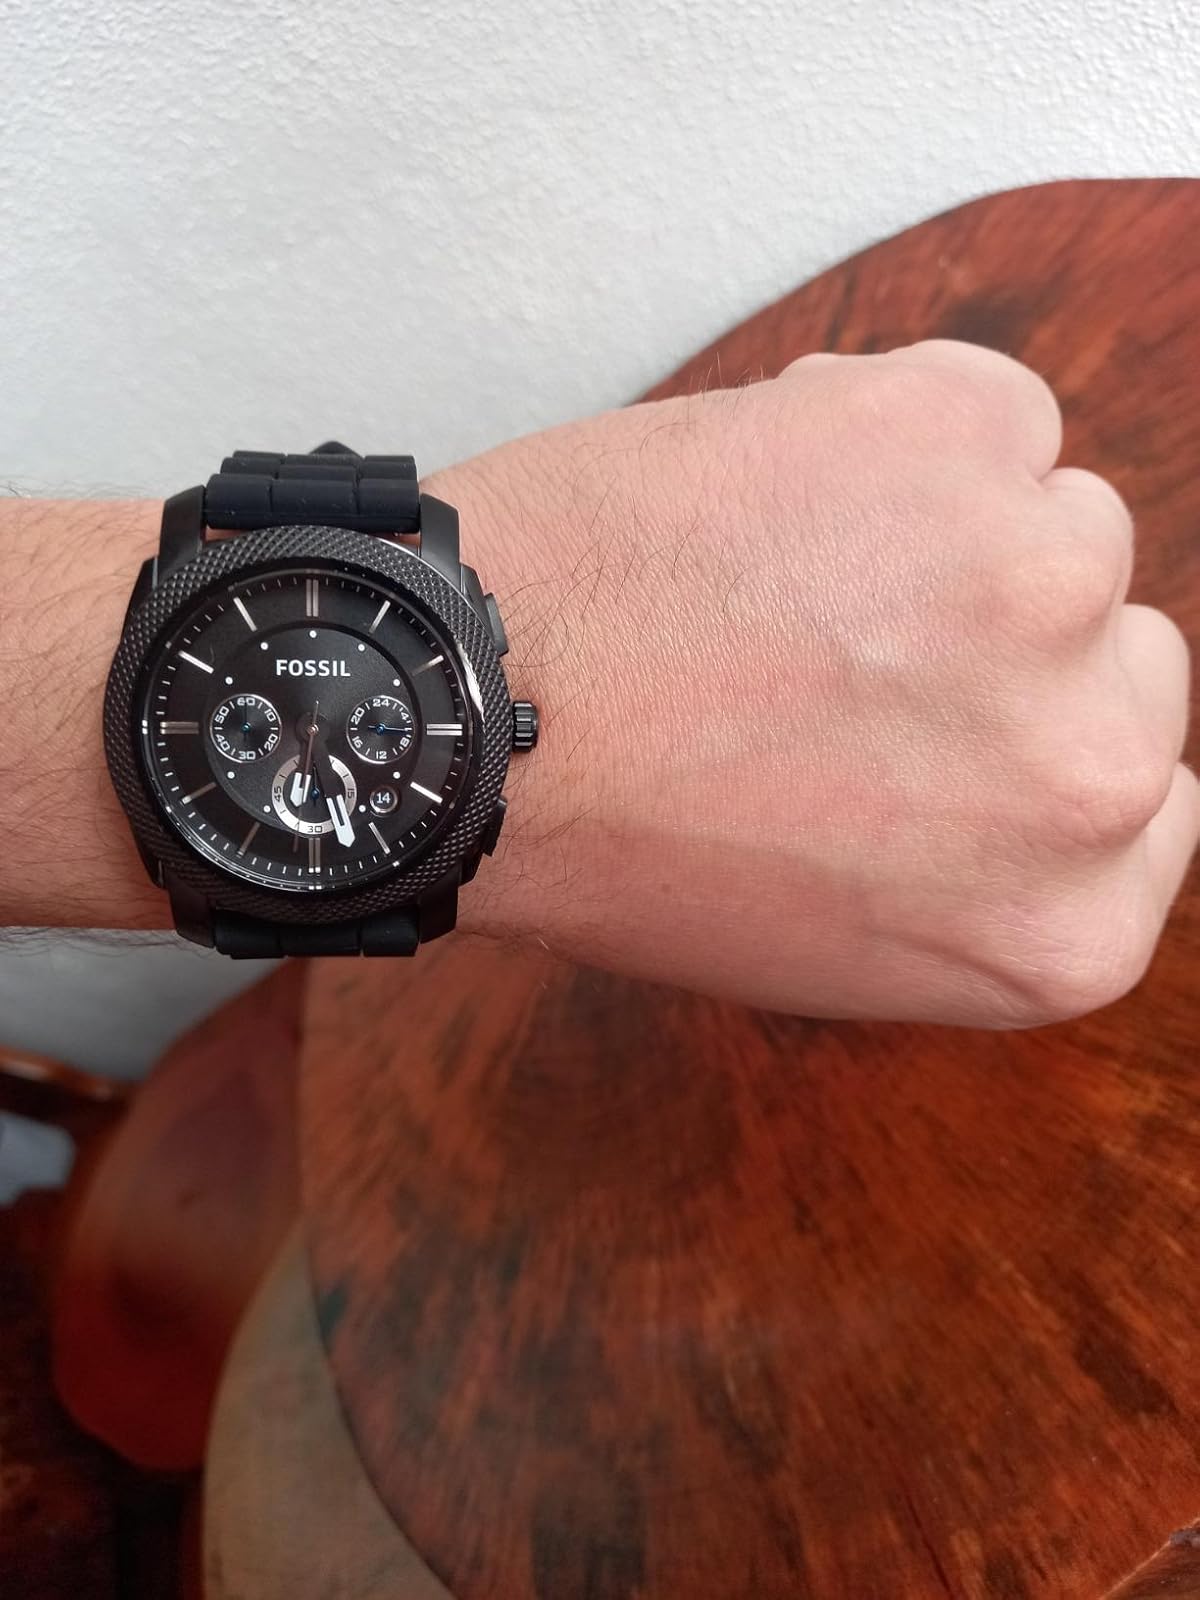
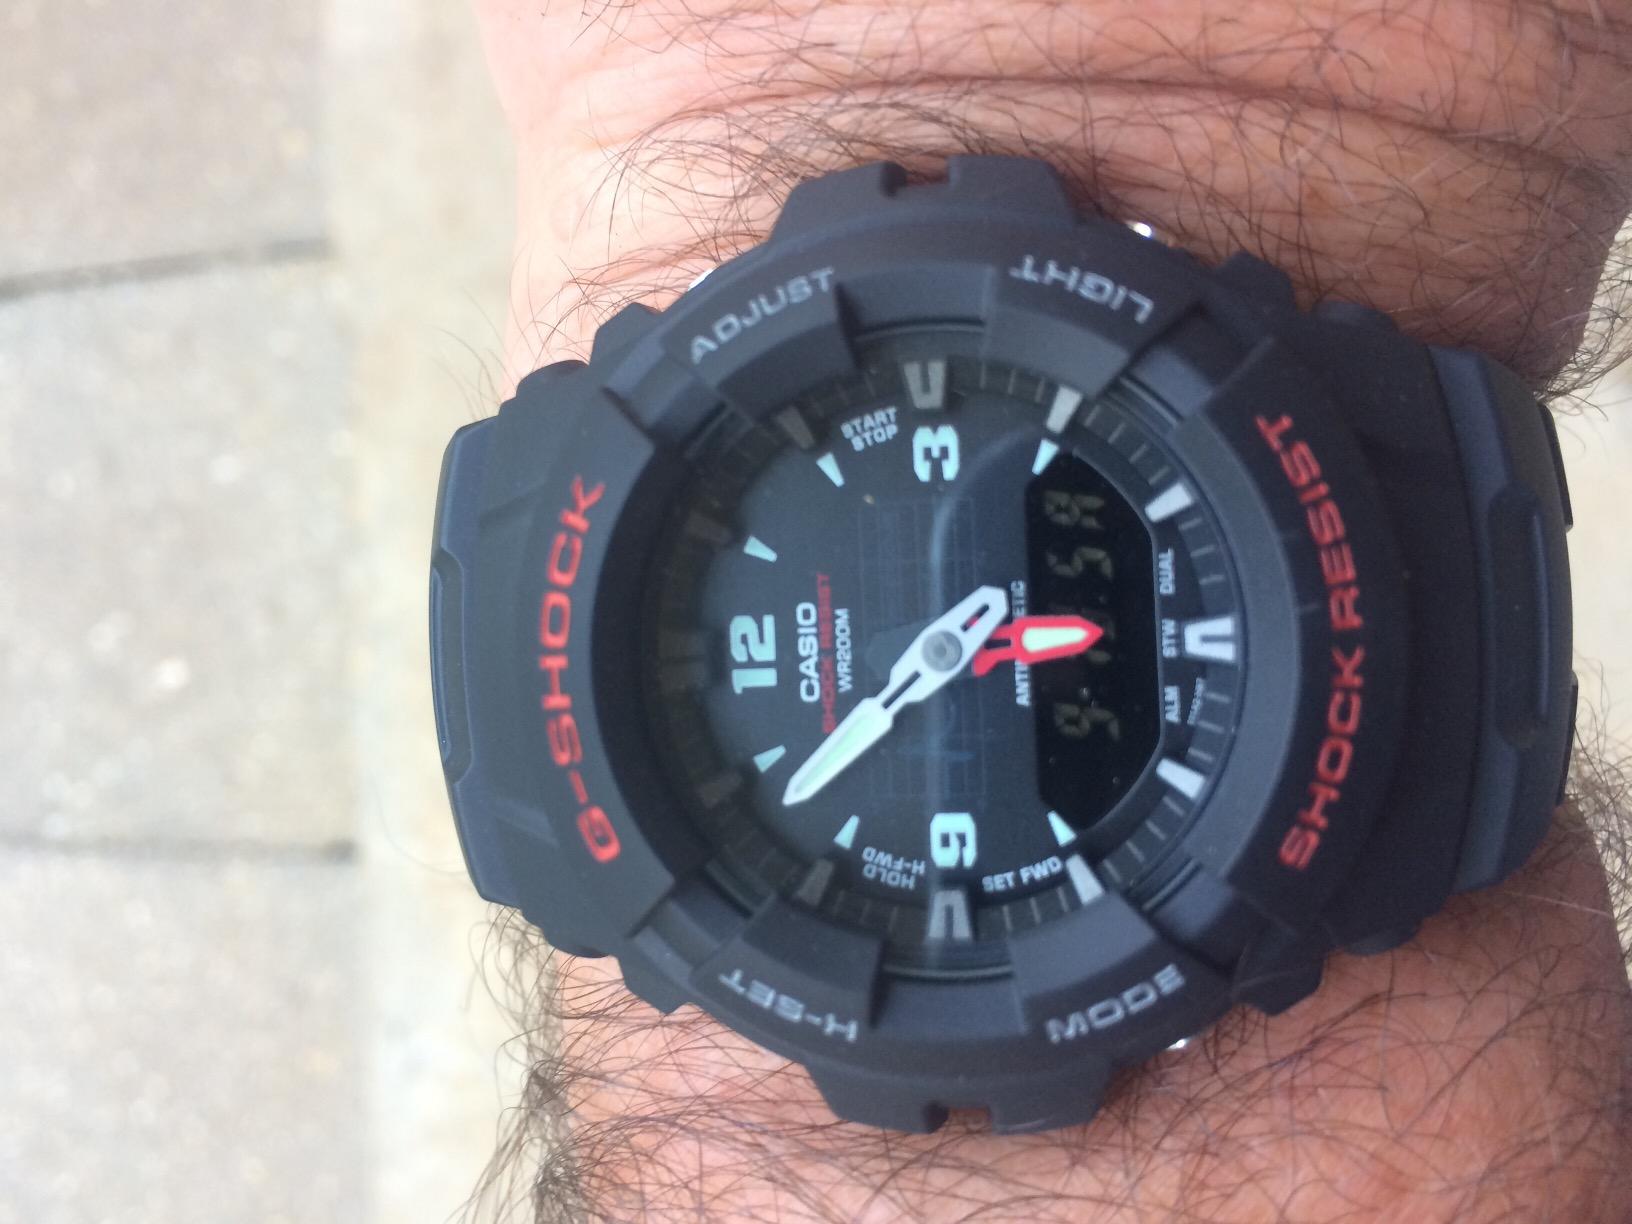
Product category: accessories_watch
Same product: no